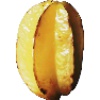
Label: Carambula 1